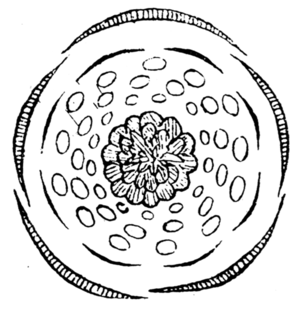
L’androcée est l'appareil reproducteur mâle de la fleur, c'est-à-dire l'ensemble des étamines. L'étamine comprend l'anthère, où sont situés les grains de pollen, et le filet, qui se trouve à être la partie inférieure de l'étamine, le soutien de l'anthère. L'appareil reproducteur femelle est le gynécée qui est entouré par l'androcée, à l'exception de quelques espèces de la famille des Triuridaceae, telle Lacandonia schismatica chez qui le pistil entoure l'androcée.
L'adonis d'automne, adonis annuelle ou Adonis goutte-de-sang est une plante de la famille des Ranunculaceae.